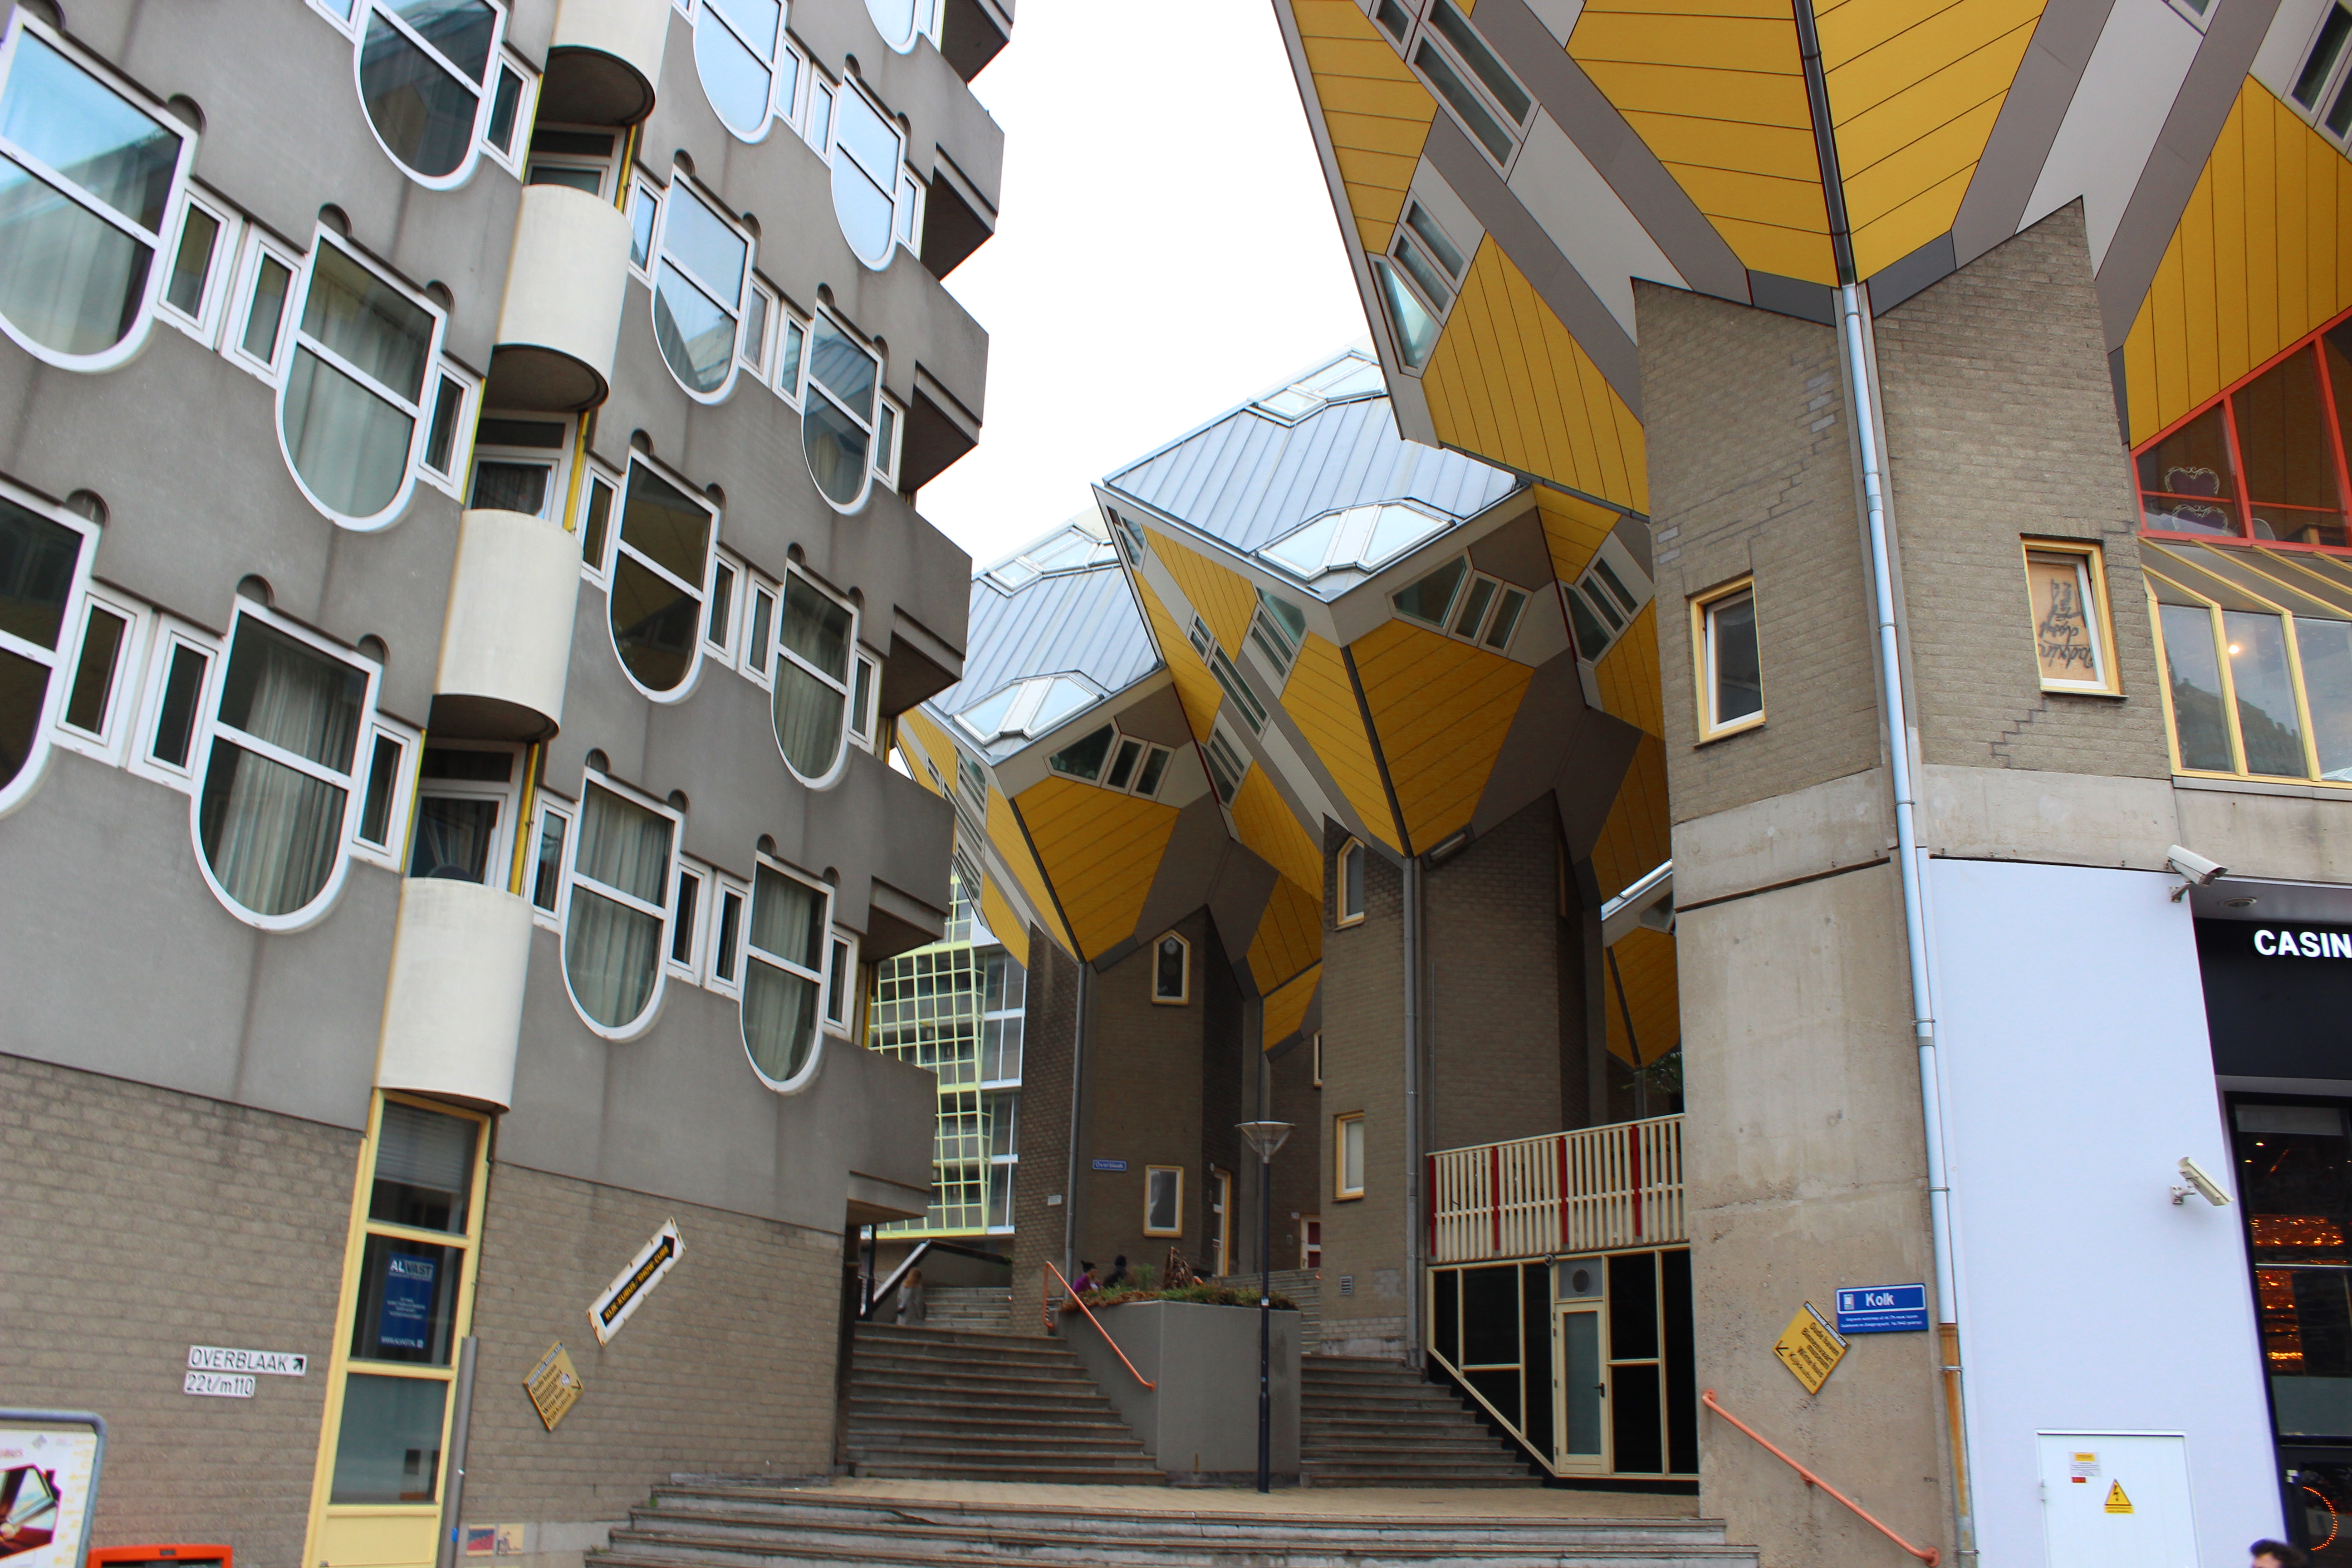
cube houses, rotterdam, the netherlands, neighbourhood, yellow, architecture, building, property, town, house, apartment, real estate, urban area, facade, residential area, balcony, home, city, condominium, Material property, metropolitan area, mixed use, street, stairs, window, road, tourism